Allegorical interpretations of Plato

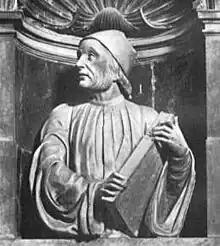
Bust of Marsilio Ficino in the cathedral in Florence (by A. Ferrucci, 1521). He seems to play his translation of Plato like a lyre.

Modern historians call the followers of Plato in the early centuries CE 'Neo-Platonists.' They were the most important and vigorous advocates of the allegorical interpretation of Plato. Plotinus, regarded as the founder of Neo-Platonism, often says that Plato's dialogues have 'undermeanings' ("hyponoiai"). His "Ennead" III.5 is an extended allegorical interpretation of passages from Plato's "Symposium".